List of U.S. ballot initiatives to repeal LGBTQ anti-discrimination laws

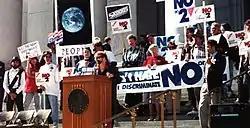
Opponents of Colorado's Amendment 2 at a rally sponsored by the National Organization for Women

The mid-1980s and early 1990s saw a resurgence in ballot initiatives, culminating in proposed state constitutional amendments in Oregon and Colorado not only to repeal existing anti-discrimination ordinances but to proactively prohibit the state and any local unit of government within the state from ever passing such an ordinance. In 1992, Oregon's Measure 9 sponsored by the Oregon Citizens Alliance failed, but Colorado's Amendment 2 passed. Amendment 2 was declared unconstitutional by the United States Supreme Court in its 1996 "Romer v. Evans" decision. Oregon and two other states, Idaho and Maine, had initiatives between the passage of Amendment 2 and the Court decision; all three were defeated but many municipalities within Oregon passed local measures.